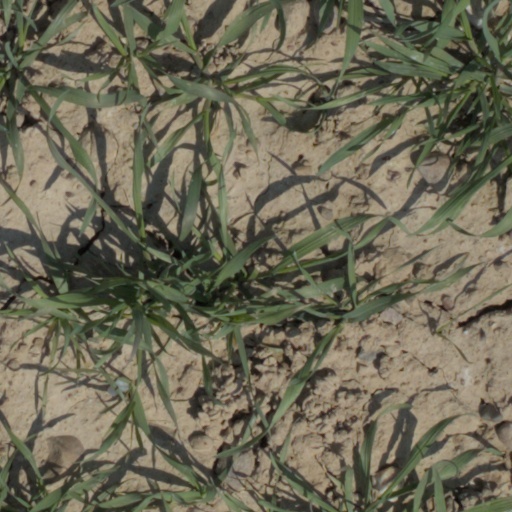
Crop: wheat